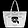
Label: Bag